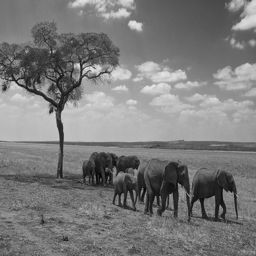
A heard of elephants walking past the only tree on the field.
A Herd of Adult and baby elephants passing by a single tree
A herd of elephants walking past a tree in the middle of the desert.
A family of elephants walking through the plains.
Elephants are walking away from a lone tree